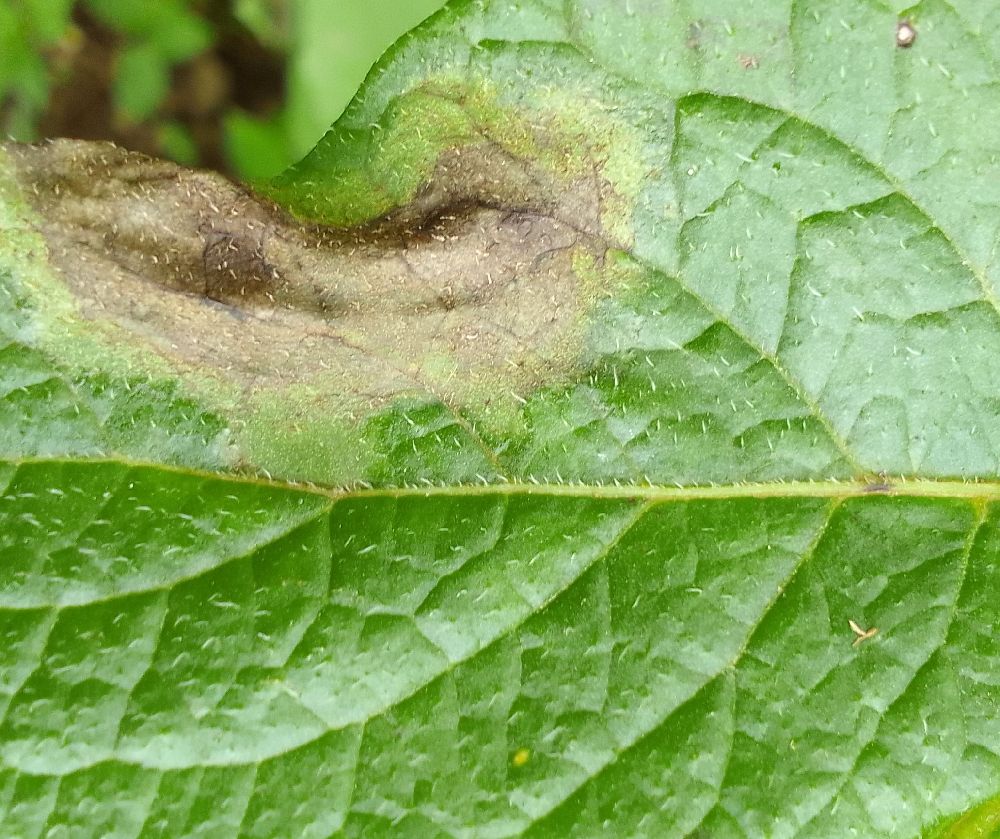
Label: Late blight